Aditya Roy Kapur

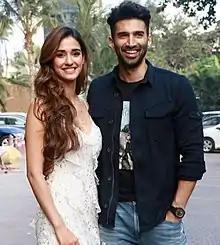
Kapur with Disha Patani promoting their film Malang

Kapur had three releases in 2020. He first starred as Adavit Thakur in the romantic action thriller "Malang" alongside Disha Patani. Kapur's performance got positive reviews from critics. Harshada Rege of "The Times of India" wrote, "Aditya impresses in the role of a guy whose life goes through a major upheaval. He shows restraint and finesses in his performance. The actor's physical transformation adds weight to all the kicks and punches he pulls in the film." "Bollywood Hungama" called his performance as "very convincing as a fearless man with a vengeance who can take on dozens of goons.